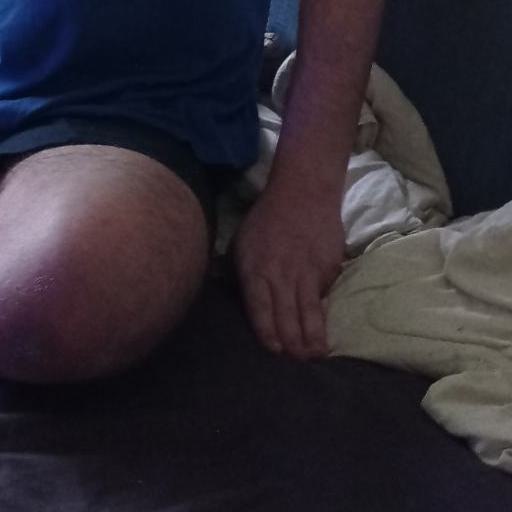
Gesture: no_gesture